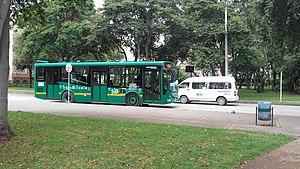
Le TransMilenio est le nom donné au système de bus à haut niveau de service de Bogota, capitale de la Colombie.